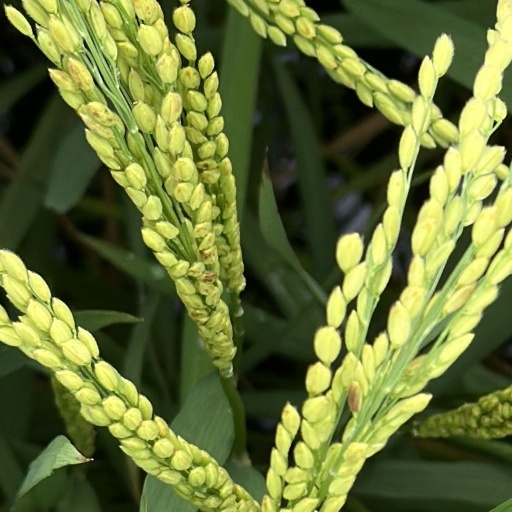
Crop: rice